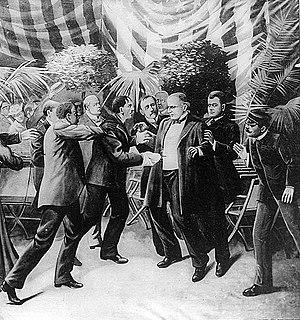
L'assassinat de William McKinley est l'attentat perpétré dans l'État de New York le 6 septembre 1901 contre le président des États-Unis, William McKinley, alors qu'il visitait l'exposition Pan-américaine au Temple of Music à Buffalo. Au moment de lui serrer la main, l'anarchiste Leon Czolgosz tira deux coups de pistolet sur le président, qui d'abord se remit de ses blessures, avant que son état ne se détériore rapidement six jours plus tard et qu'il ne meure le 14 septembre 1901.
L'anarchisme criminel ou anarchie criminelle désigne, en droit criminel de plusieurs juridictions des États-unis, la doctrine selon laquelle le gouvernement légal devrait être renversé par la violence ou tout autre acte criminel.
Huit présidents des États-Unis d'Amérique sont morts en cours de mandat depuis l'élection du premier d'entre eux, George Washington, en 1789. Quatre sont assassinés et quatre meurent de causes naturelles.
L'élection présidentielle américaine de 1904 s'est déroulée le mardi 8 novembre 1904. Elle avait pour but de pourvoir la succession de Theodore Roosevelt à la présidence des États-Unis pour un mandat de quatre ans.